Heliograph

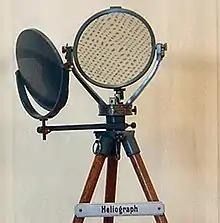
Fig. 2: German heliograph made by R. Fuess in Berlin (on display at the Museum of Communication in Frankfurt)

There were many heliograph types. Most heliographs were variants of the British Army Mance Mark V version (Fig.1). It used a flat round mirror with a small unsilvered spot in the centre. The sender aligned the heliograph to the target by looking at the reflected target in the mirror and moving their head until the target was hidden by the unsilvered spot. Keeping their head still, they then adjusted the aiming rod so its cross wires bisected the target. They then turned up the sighting vane, which covered the cross wires with a diagram of a cross, and aligned the mirror with the tangent and elevation screws, so the small shadow that was the reflection of the unsilvered spot hole was on the cross target. This indicated that the sunbeam was pointing at the target.